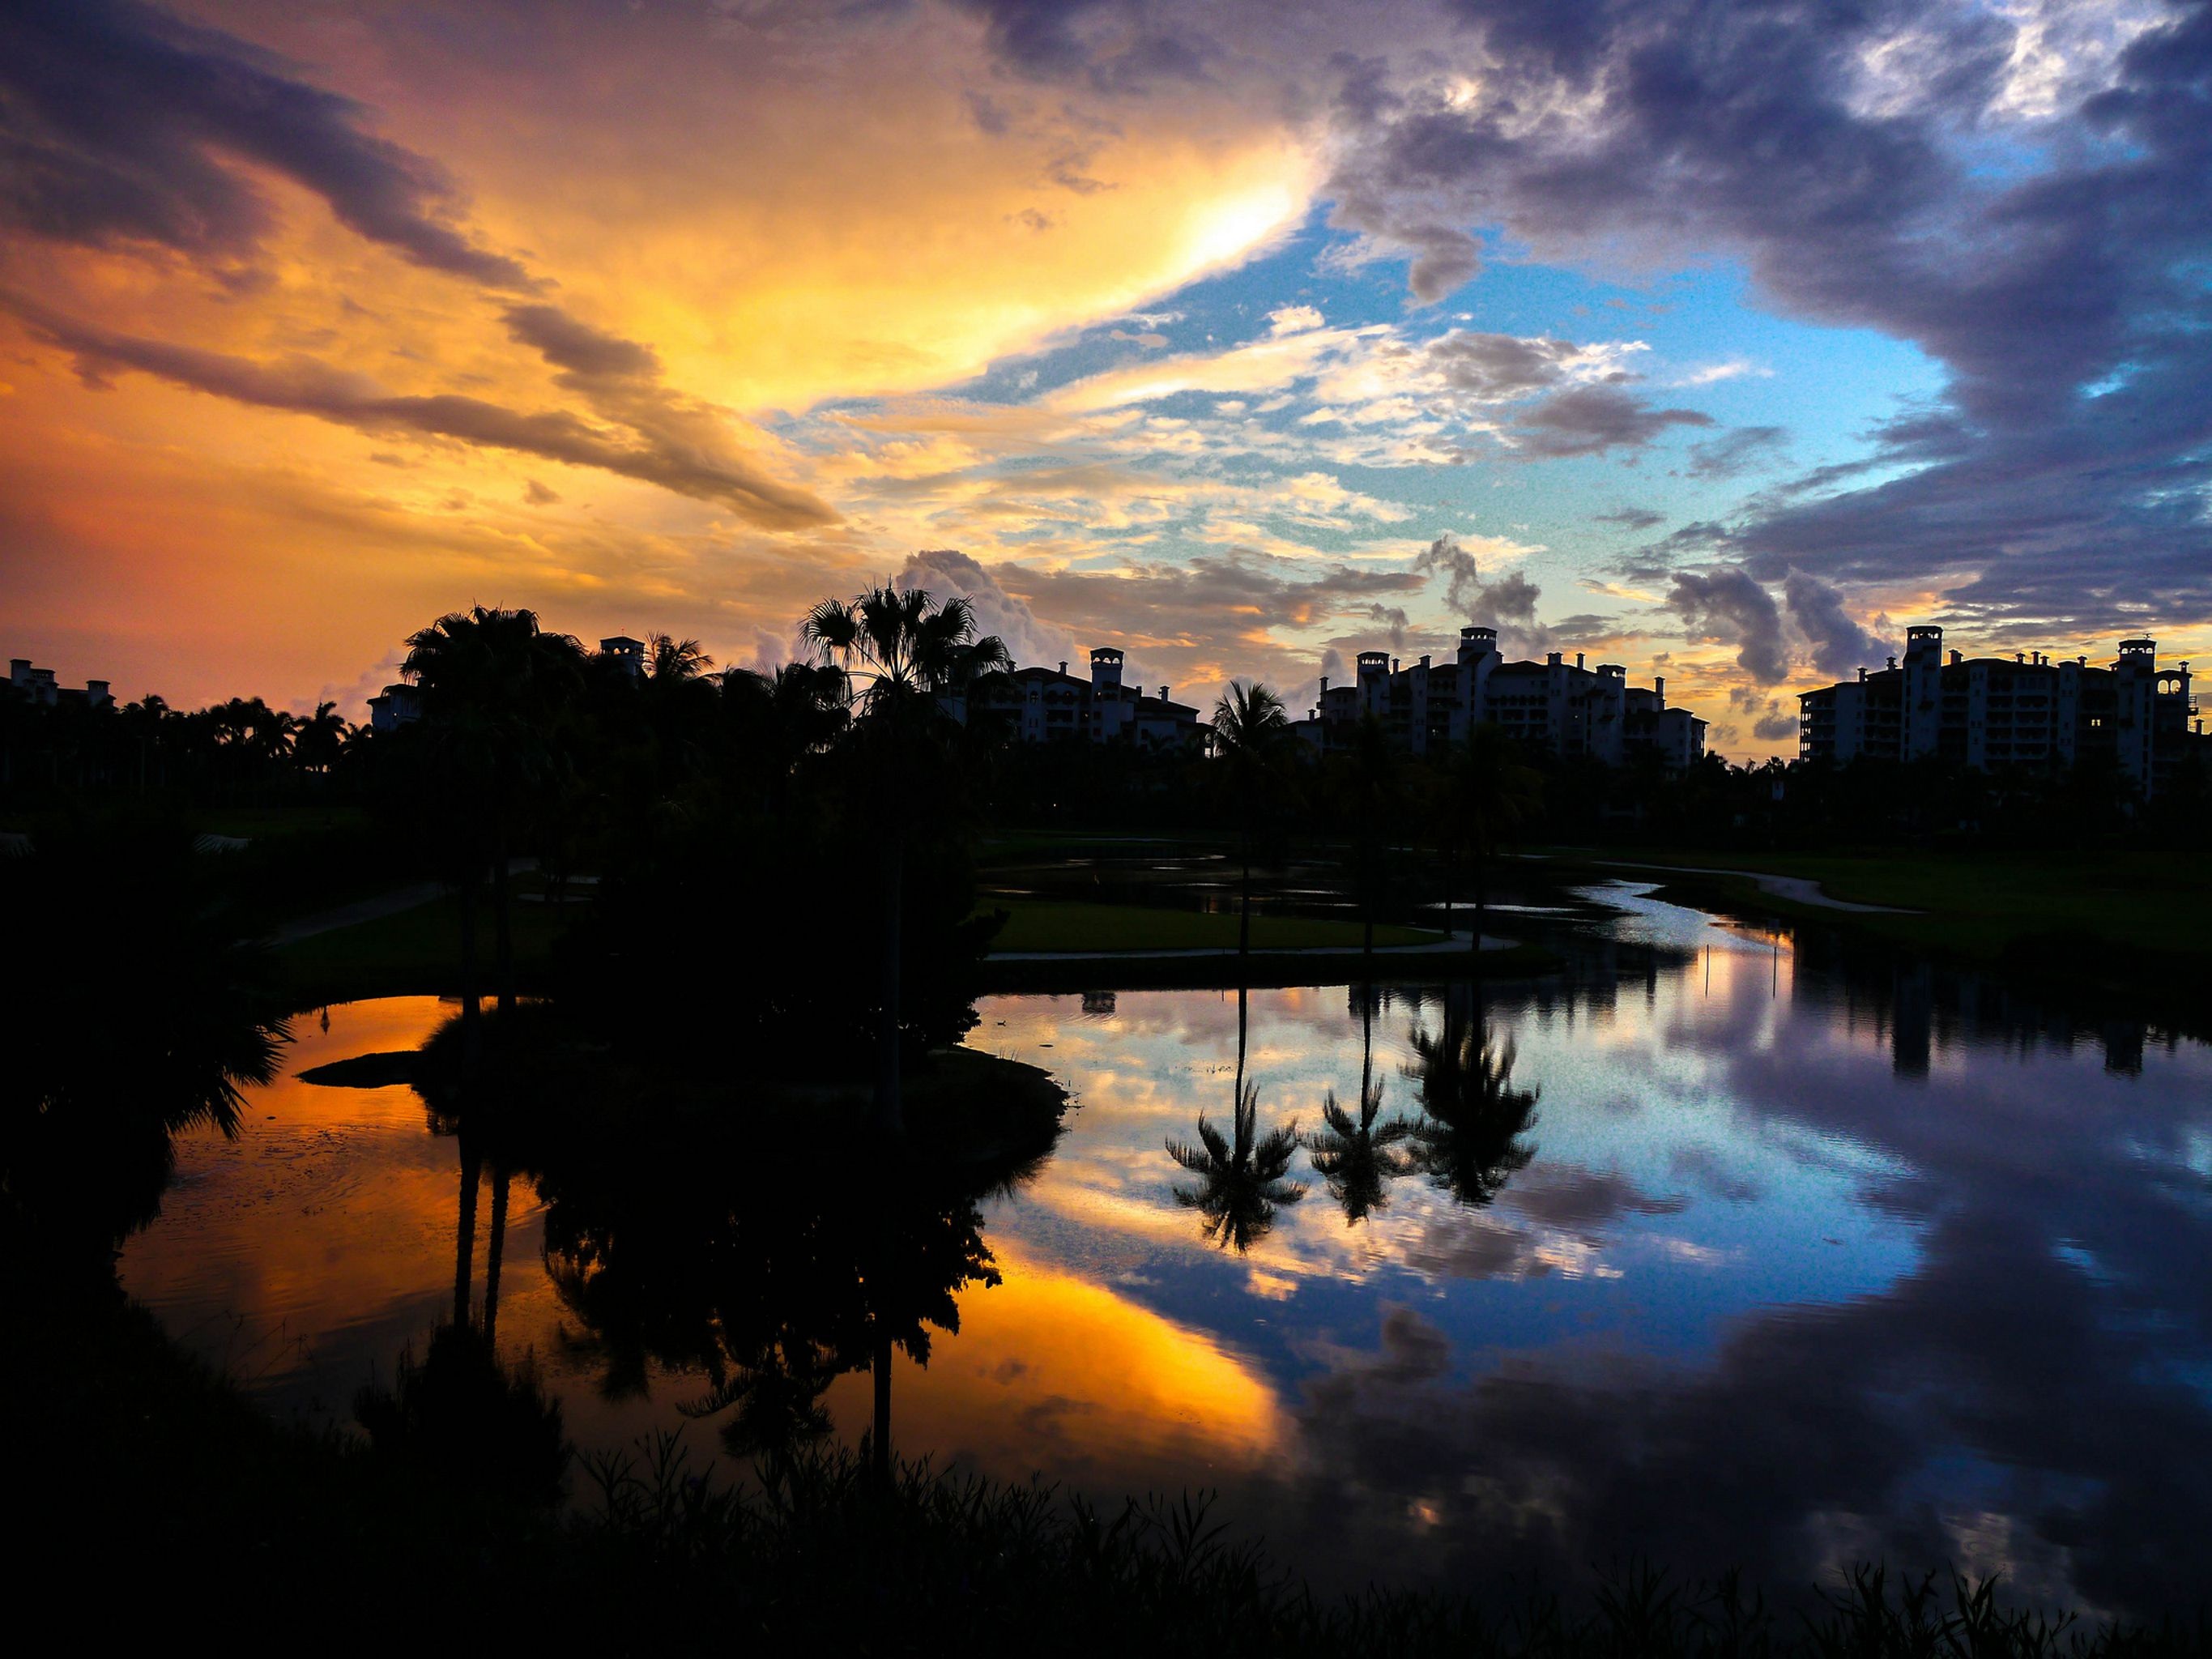
landscape, nature, silhouette, cloud, sky, sun, sunrise, sunset, night, sunlight, morning, lake, dawn, atmosphere, river, summer, dusk, evening, orange, reflection, blue, scene, afterglow, orange background, meteorological phenomenon, sunset background, water refexation, computer wallpaper